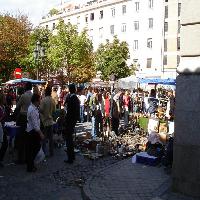
Weather: sun or clear